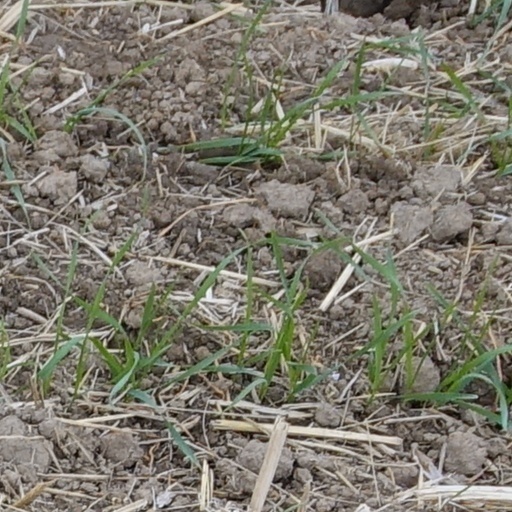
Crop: wheat